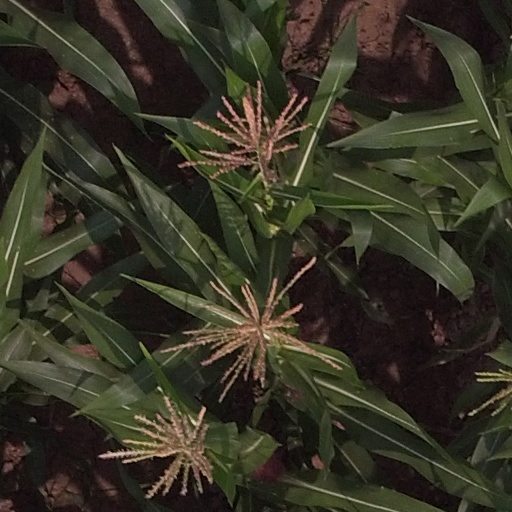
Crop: maize; corn